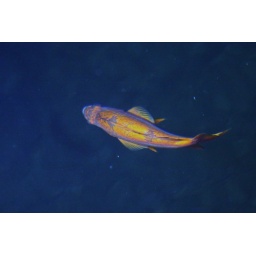
Top down view into the windows on washington tank. Rock fish swimming near the surface.